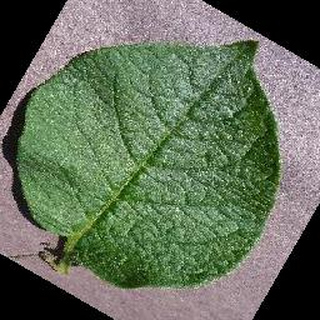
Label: healthy_potato